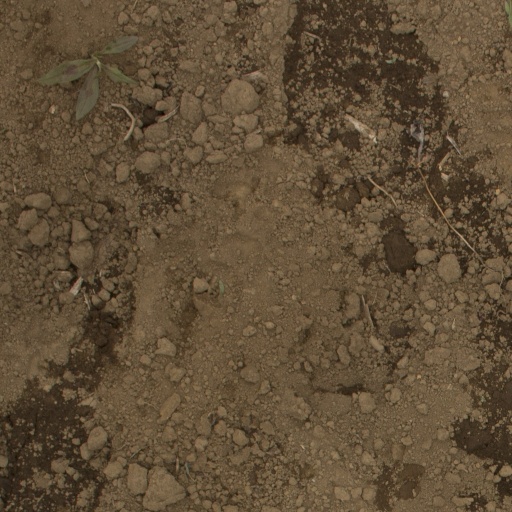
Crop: Jerusalem artichoke